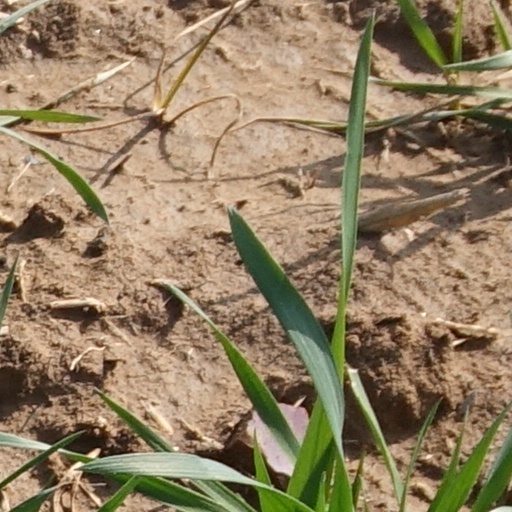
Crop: wheat